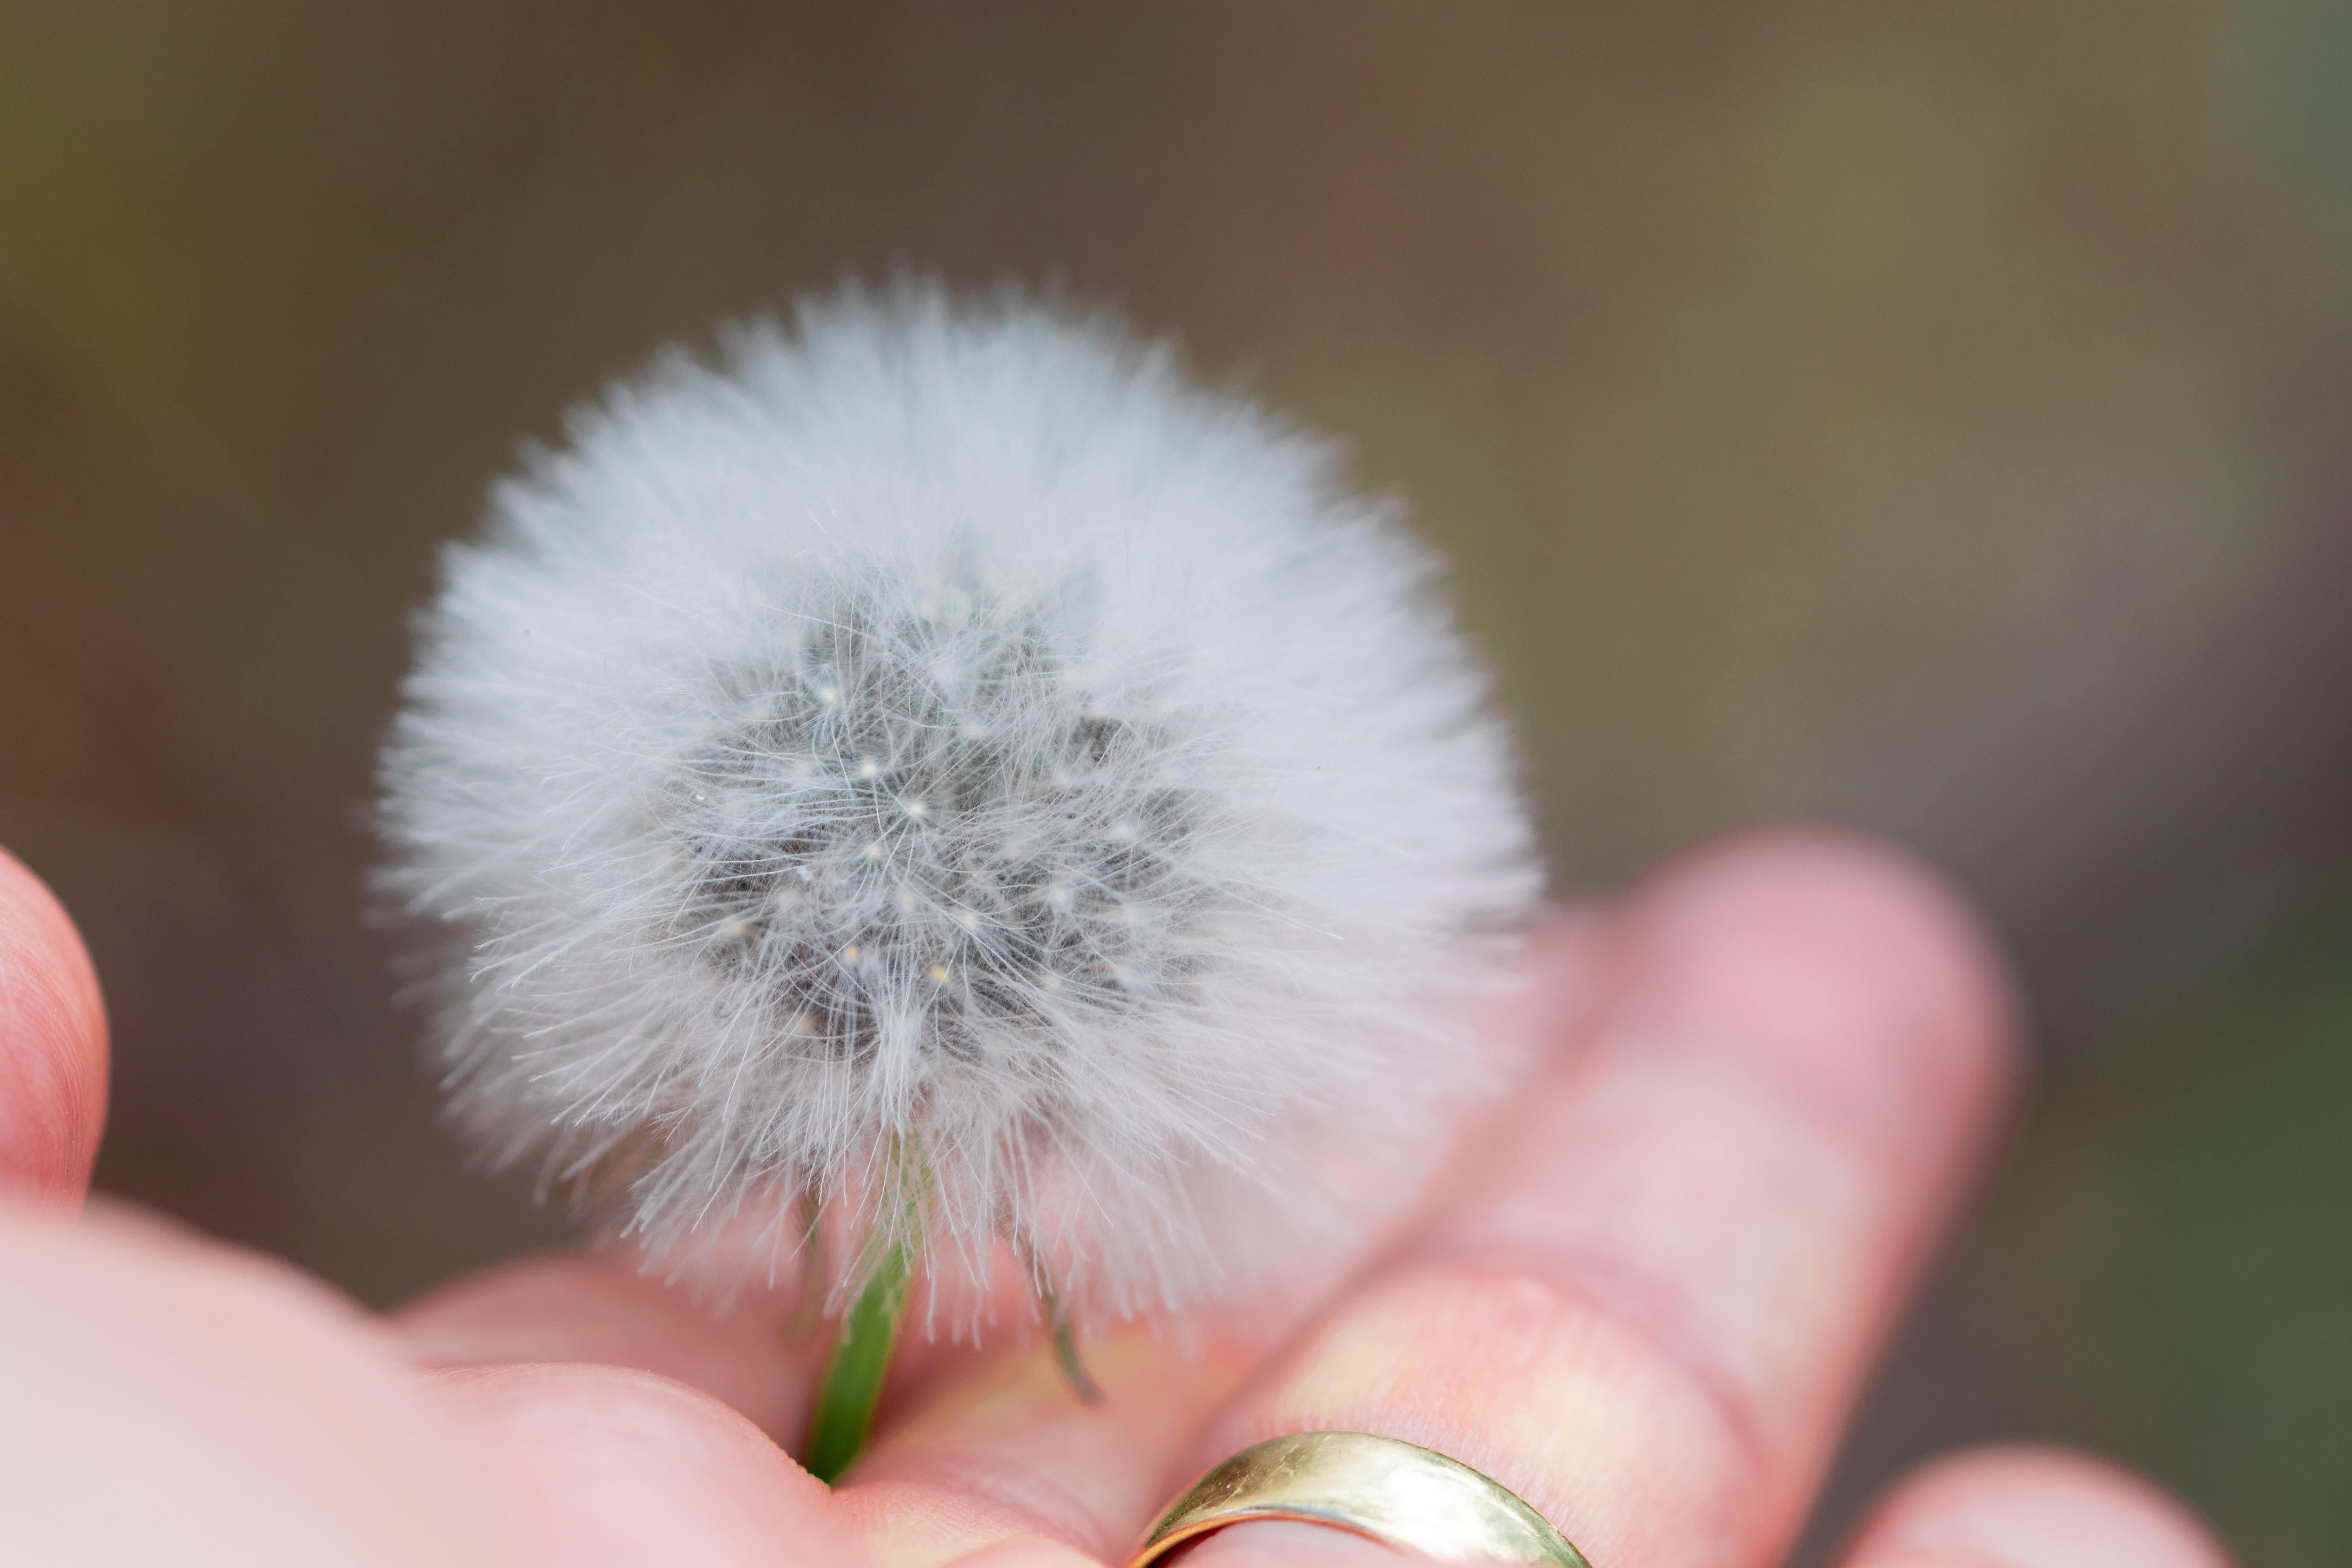
dandelion, flower, hand, plant, close up, organism, grass, crassocephalum, macro photography, daisy family, wildflower